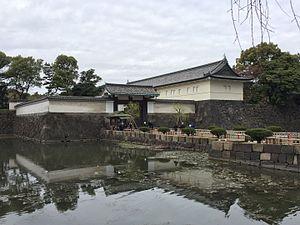
Le château d’Edo, également appelé « château de Chiyoda », est un château sur terrain plat construit en 1457 par Ōta Dōkan. Il fait aujourd'hui partie du palais impérial de Tokyo et se trouve dans l’arrondissement spécial de Chiyoda, à Tokyo, ville alors désignée sous le nom d'Edo, dans le district de Toshima, dans la province de Musashi. C’est ici que Tokugawa Ieyasu a établi le shogunat Tokugawa. C'était la résidence du shogun et l'emplacement du shogunat, et il servit également de capitale militaire pendant la période Edo de l'histoire japonaise. Après la démission du shogun Tokugawa Yoshinobu et la restauration de Meiji, il devint le palais impérial de Tokyo. Quelques douves, murs et remparts du château original subsistent encore de nos jours. Cependant, les terrains étaient bien plus étendus pendant la période Edo, avec la gare de Tokyo et la section Marunouchi de la ville situées à l’intérieur de la limite qu’est le fossé le plus extérieur. Il comprend également le parc Kitanomaru, le Nippon Budokan et d’autres monuments environnants.